Clinton Foundation

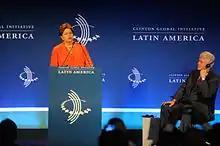
President of Brazil Dilma Rousseff opens Clinton Global Initiative Latin America in Rio de Janeiro, 2013.

The Clinton Global Initiative (CGI) was founded in 2005 by Bill Clinton. Doug Band, counselor to Bill, was integral to its formation. Clinton has credited Band with being the originator of CGI and has noted that "Doug had the idea to do this." Band left his paid position at CGI in 2010, preferring to emphasize his Teneo business and family pursuits, but remains on the CGI advisory board. The overlap between CGI and Teneo, of which Bill was a paid advisor, drew criticism. According to his attorneys during 2007 plea negotiations on sex offense charges, financier Jeffrey Epstein also formed "part of the original group that conceived the Clinton Global Initiative", though his name was not mentioned in any of the organization's founding documents.